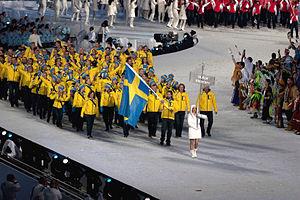
Le sport en Suède a le caractère d'une passion nationale, environ la moitié de la population participe à des activités sportives. Au total plus de 2 millions de personnes sont membres d'un club sportif.
Cet article contient des informations sur la participation et les résultats de la Suède aux Jeux olympiques d'hiver de 2010 à Vancouver au Canada. La Suède était représentée par 106 athlètes.